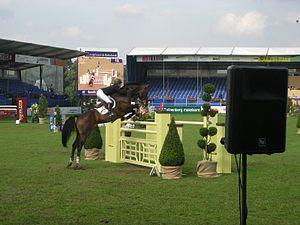
Meredith Michaels-Beerbaum est une cavalière de saut d'obstacles née le 26 décembre 1969 à Los Angeles aux États-Unis. Épouse du cavalier allemand Markus Beerbaum et belle-sœur du multi-médaillé olympique Ludger Beerbaum, elle monte à cheval pour l'Allemagne.